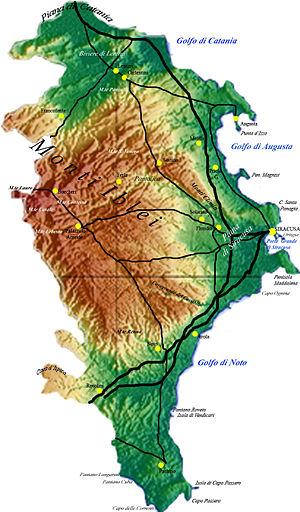
L'ancienne province de Syracuse devenue Libre consortium municipal est une province italienne de Sicile dont la capitale est Syracuse. La province compte 404 271 habitants et a une superficie de 2 109 km². Elle a une densité de 189 hab./km². Elle a des frontières avec la province de Catane au nord-ouest et avec la province de Raguse à l'ouest. Elle est bordée par les mers Ionienne et Méditerranée.